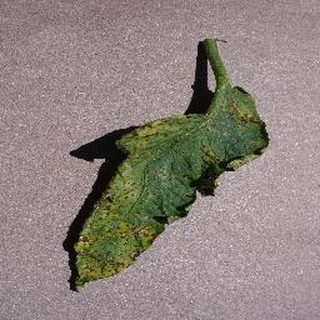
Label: tomato_septoria_leaf_spot